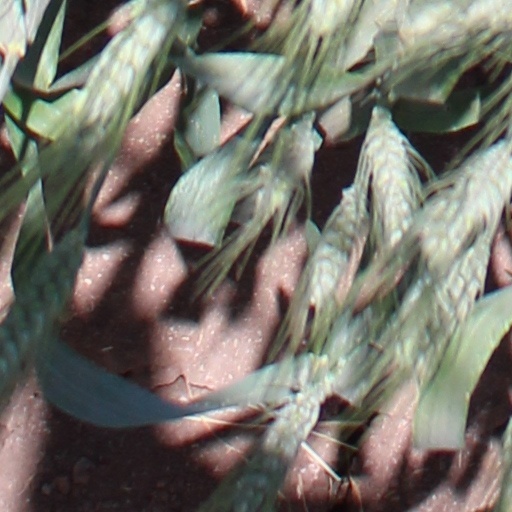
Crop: wheat